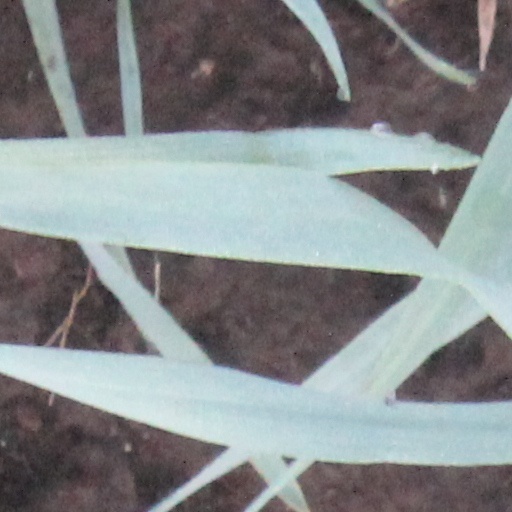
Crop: wheat